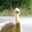
Label: bird